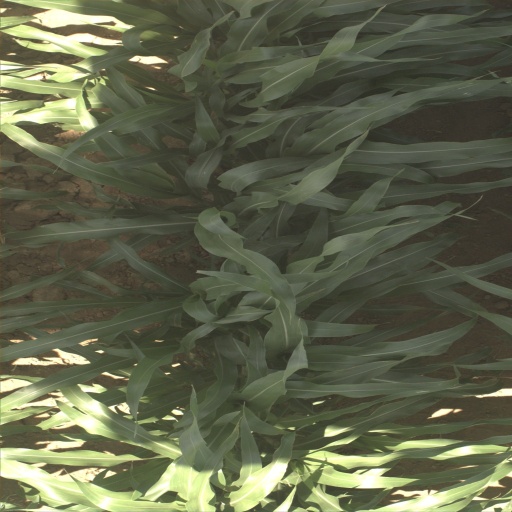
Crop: sorghum